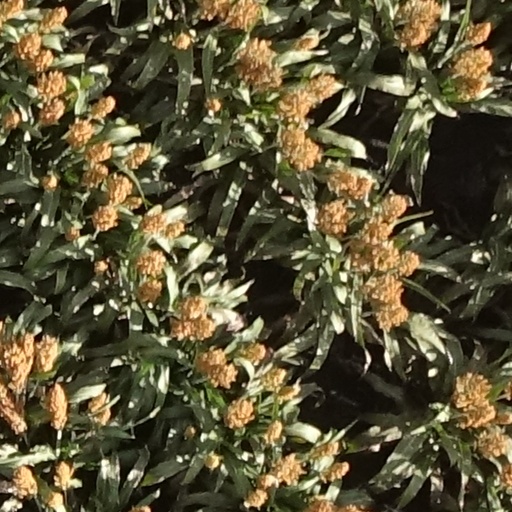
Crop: sorghum